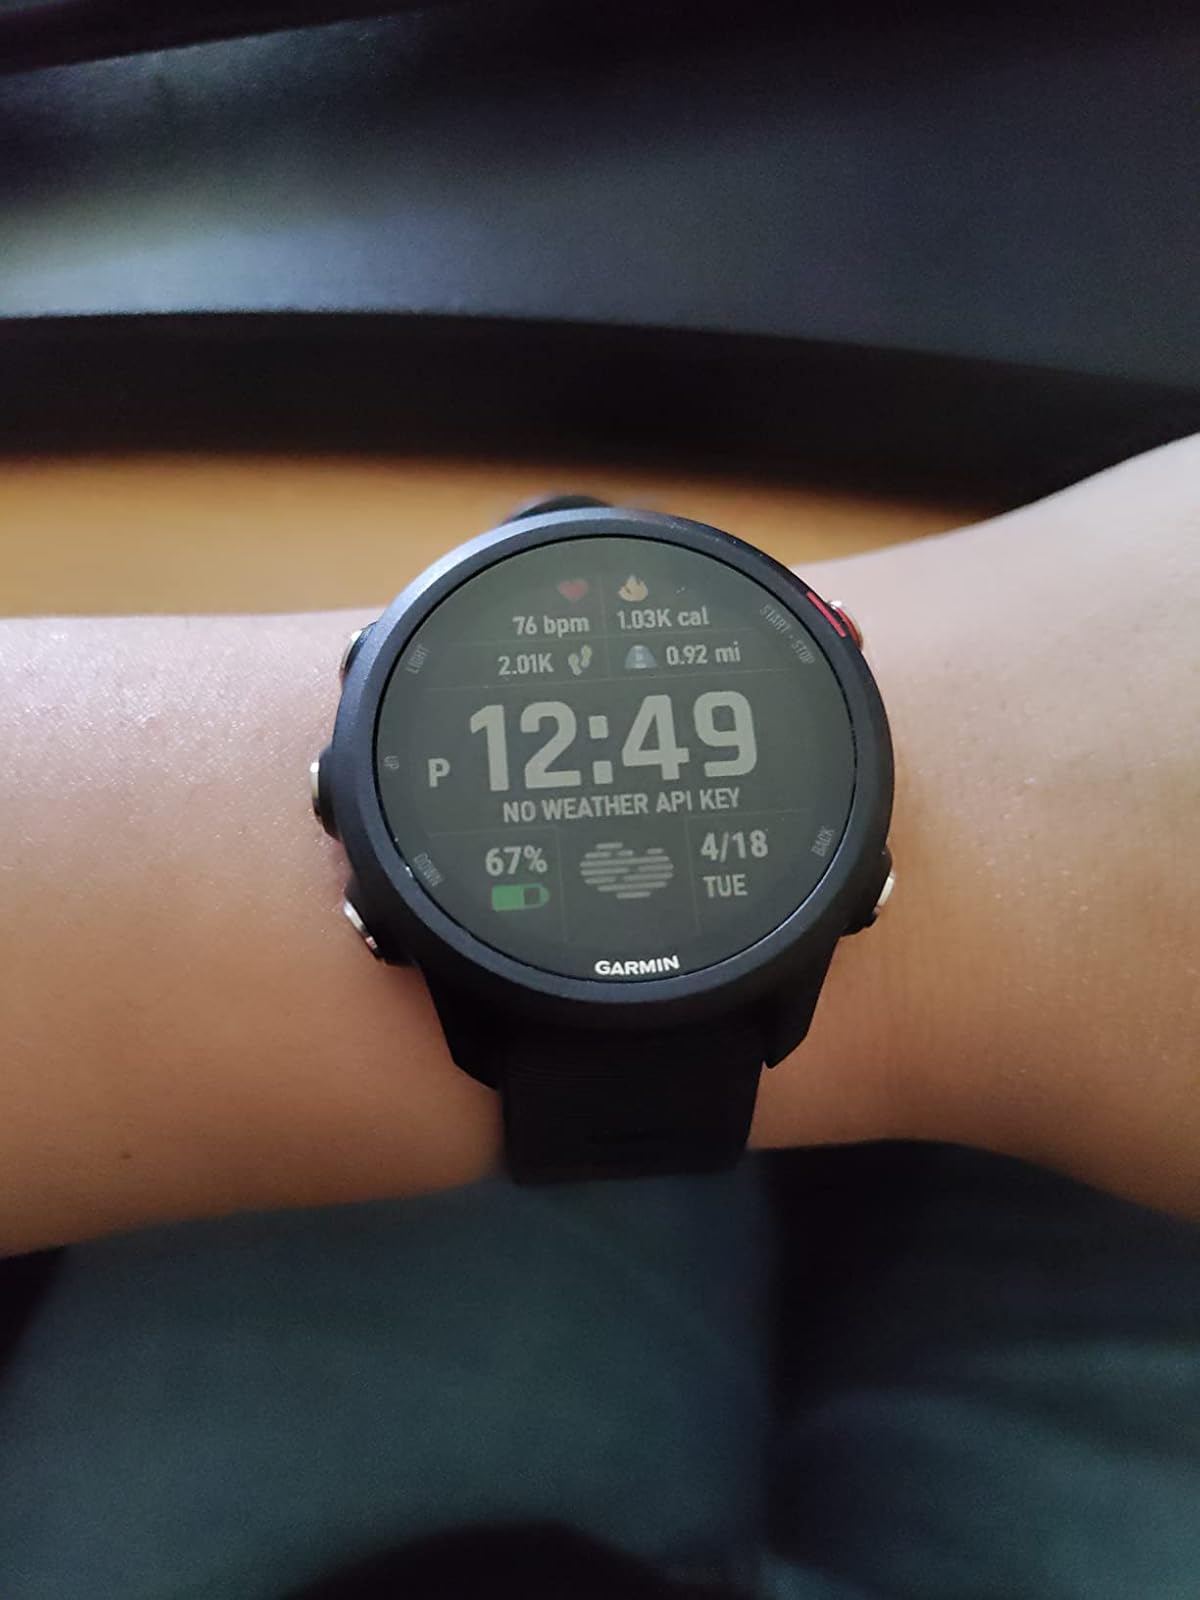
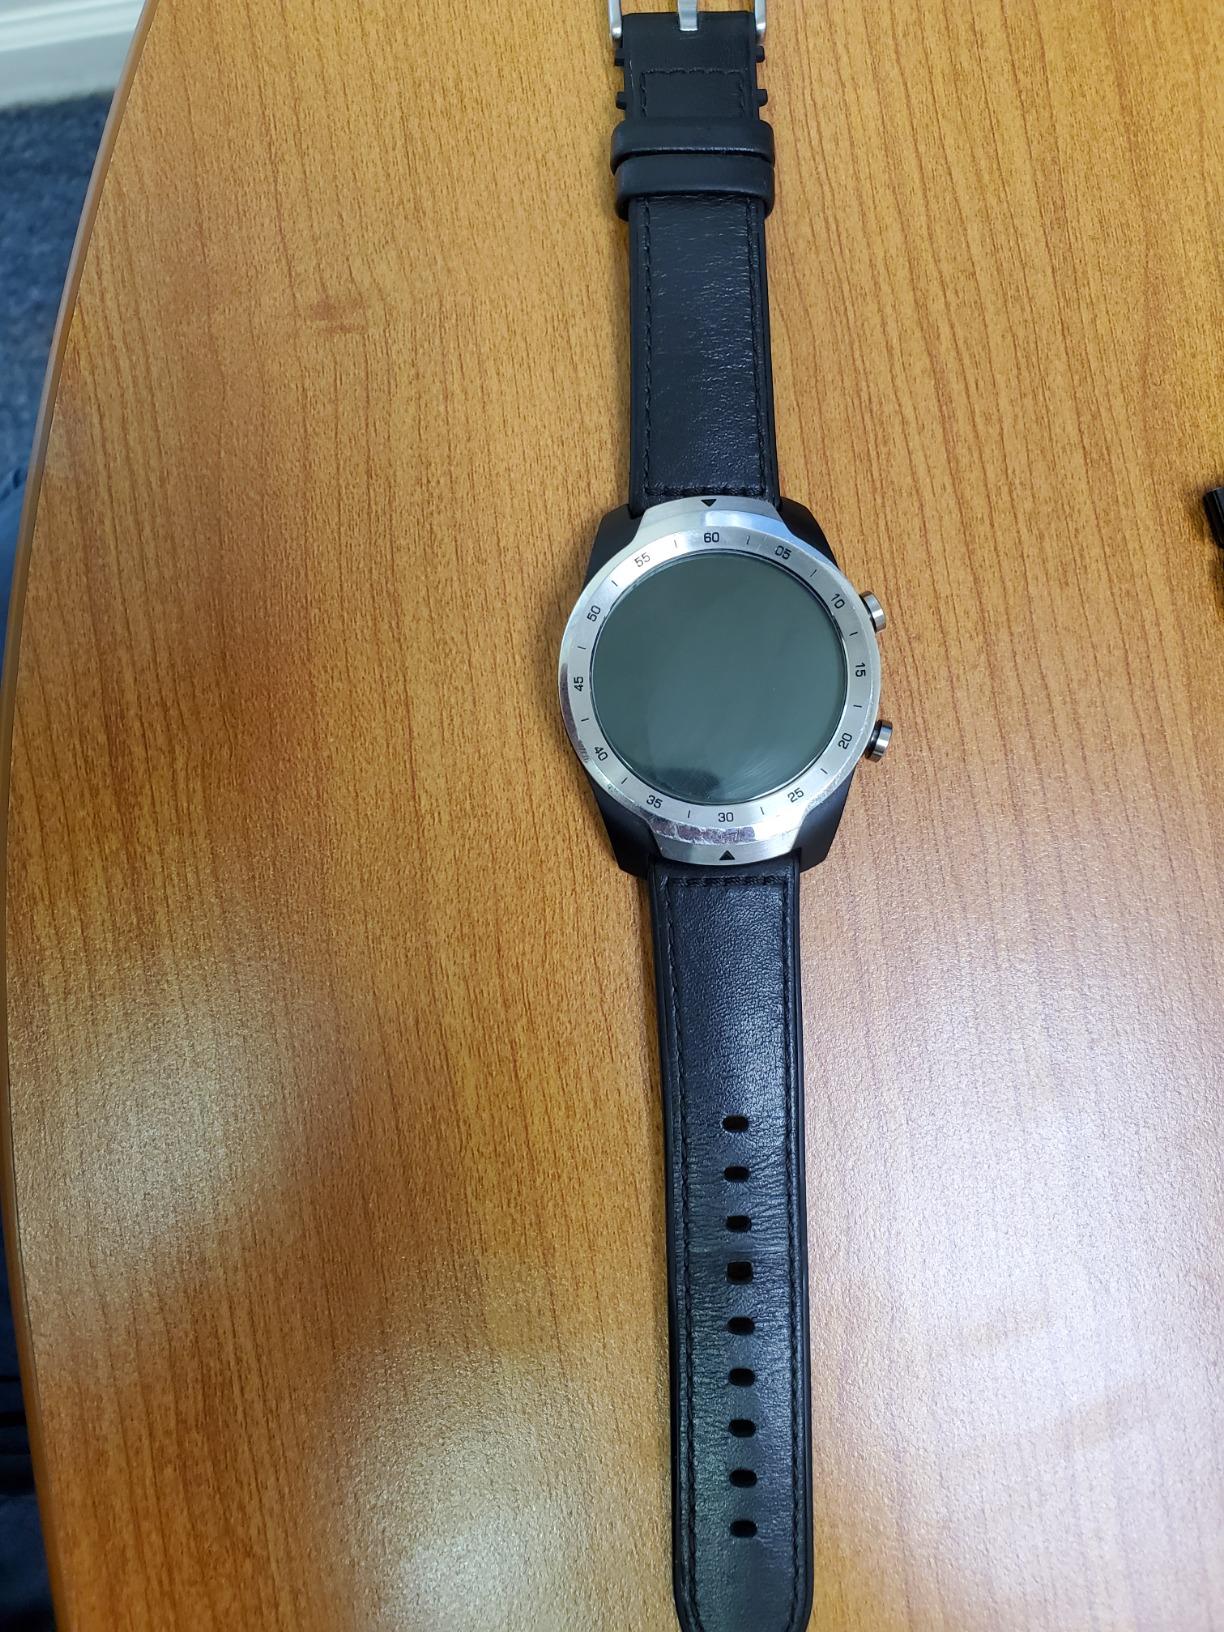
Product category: smartwatch
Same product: no